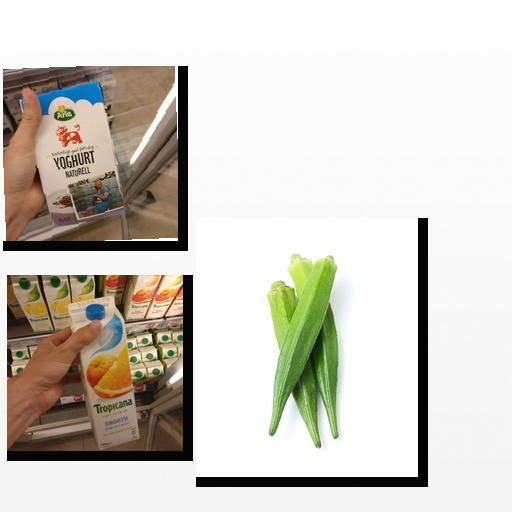
Food items: mixed_juice, okra, natural_yogurt